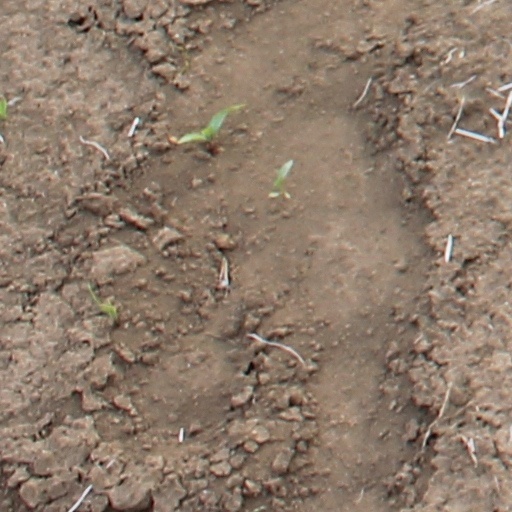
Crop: wheat